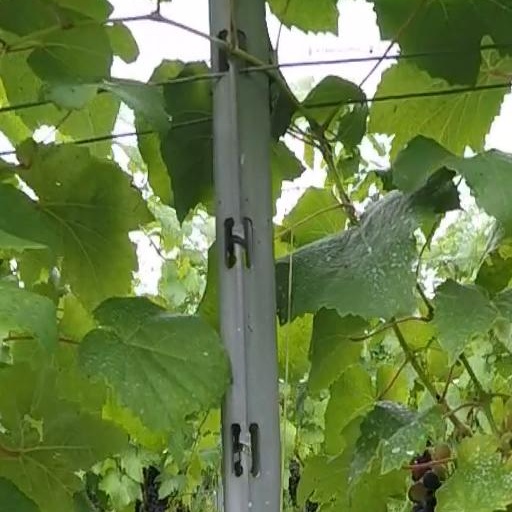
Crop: grape